Perpetual Groove

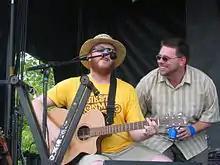
Brock Butler and Matt McDonald at Amberland 2007.

The band's founding members include Brock Butler on guitar and lead vocals, Adam Perry on bass, Joe Stickney on drums and Brett Hinton on keyboards. The four met at Savannah College of Art and Design during their first year. After graduation, Stickney and Hinton both left the band. In 2001, drummer Albert Suttle and keyboardist Matt McDonald, both then active-duty members of the US Army, met Butler and Perry at a Savannah open-mic night and soon joined Perpetual Groove. After moving out of Savannah, they settled in the musically dominated college-town of Athens, GA - home of R.E.M., Widespread Panic, B52's and many more musical acts over the years.